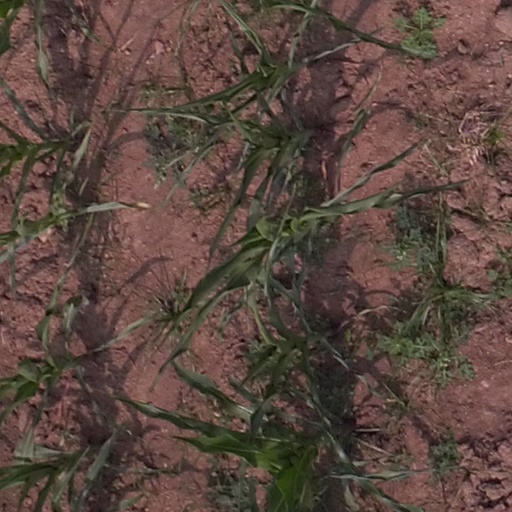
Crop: maize; corn